Tønnes Andenæs

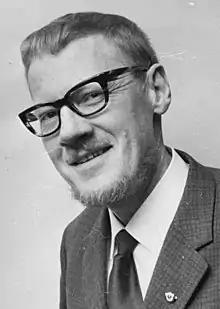
Tønnes Madsson Andenæs, portrait, man, publisher, bust.

Tønnes Madsson Andenæs (25 June 1923 – 22 February 1975) was a Norwegian jurist, book publisher and politician for the Labour Party.